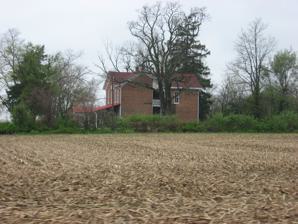
Building: Rufus and Amanda Black House
Country: United States of America
Year built: 1870
Historic house in Indiana, United States United States historic place Rufus and Amanda Black House U.S. National Register of Historic Places Rufus and Amanda Black House, April 2014 Show map of Indiana Show map of the United States Location 222 S200W at Philadelphia, Sugar Creek Township, Hancock County, Indiana Coordinates 39°46′45″N 85°50′29″W / 39.77917°N 85.84139°W / 39.77917; -85.84139 Area Less than 1 acre (0.40 ha) Built c. 1870 ( 1870 ) Architectural style Italianate NRHP reference No. 14000802 Added to NRHP September 30, 2014 Rufus and Amanda Black House is a historic home located in Sugar Creek Township , Hancock County, Indiana .  It was built about 1870, and is a two-story, L-shaped, Italianate style brick dwelling.  It features an original two-story porch. It was listed on the National Register of Historic Places in 2014. References